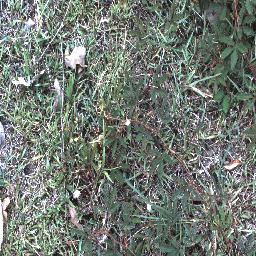
Label: negative